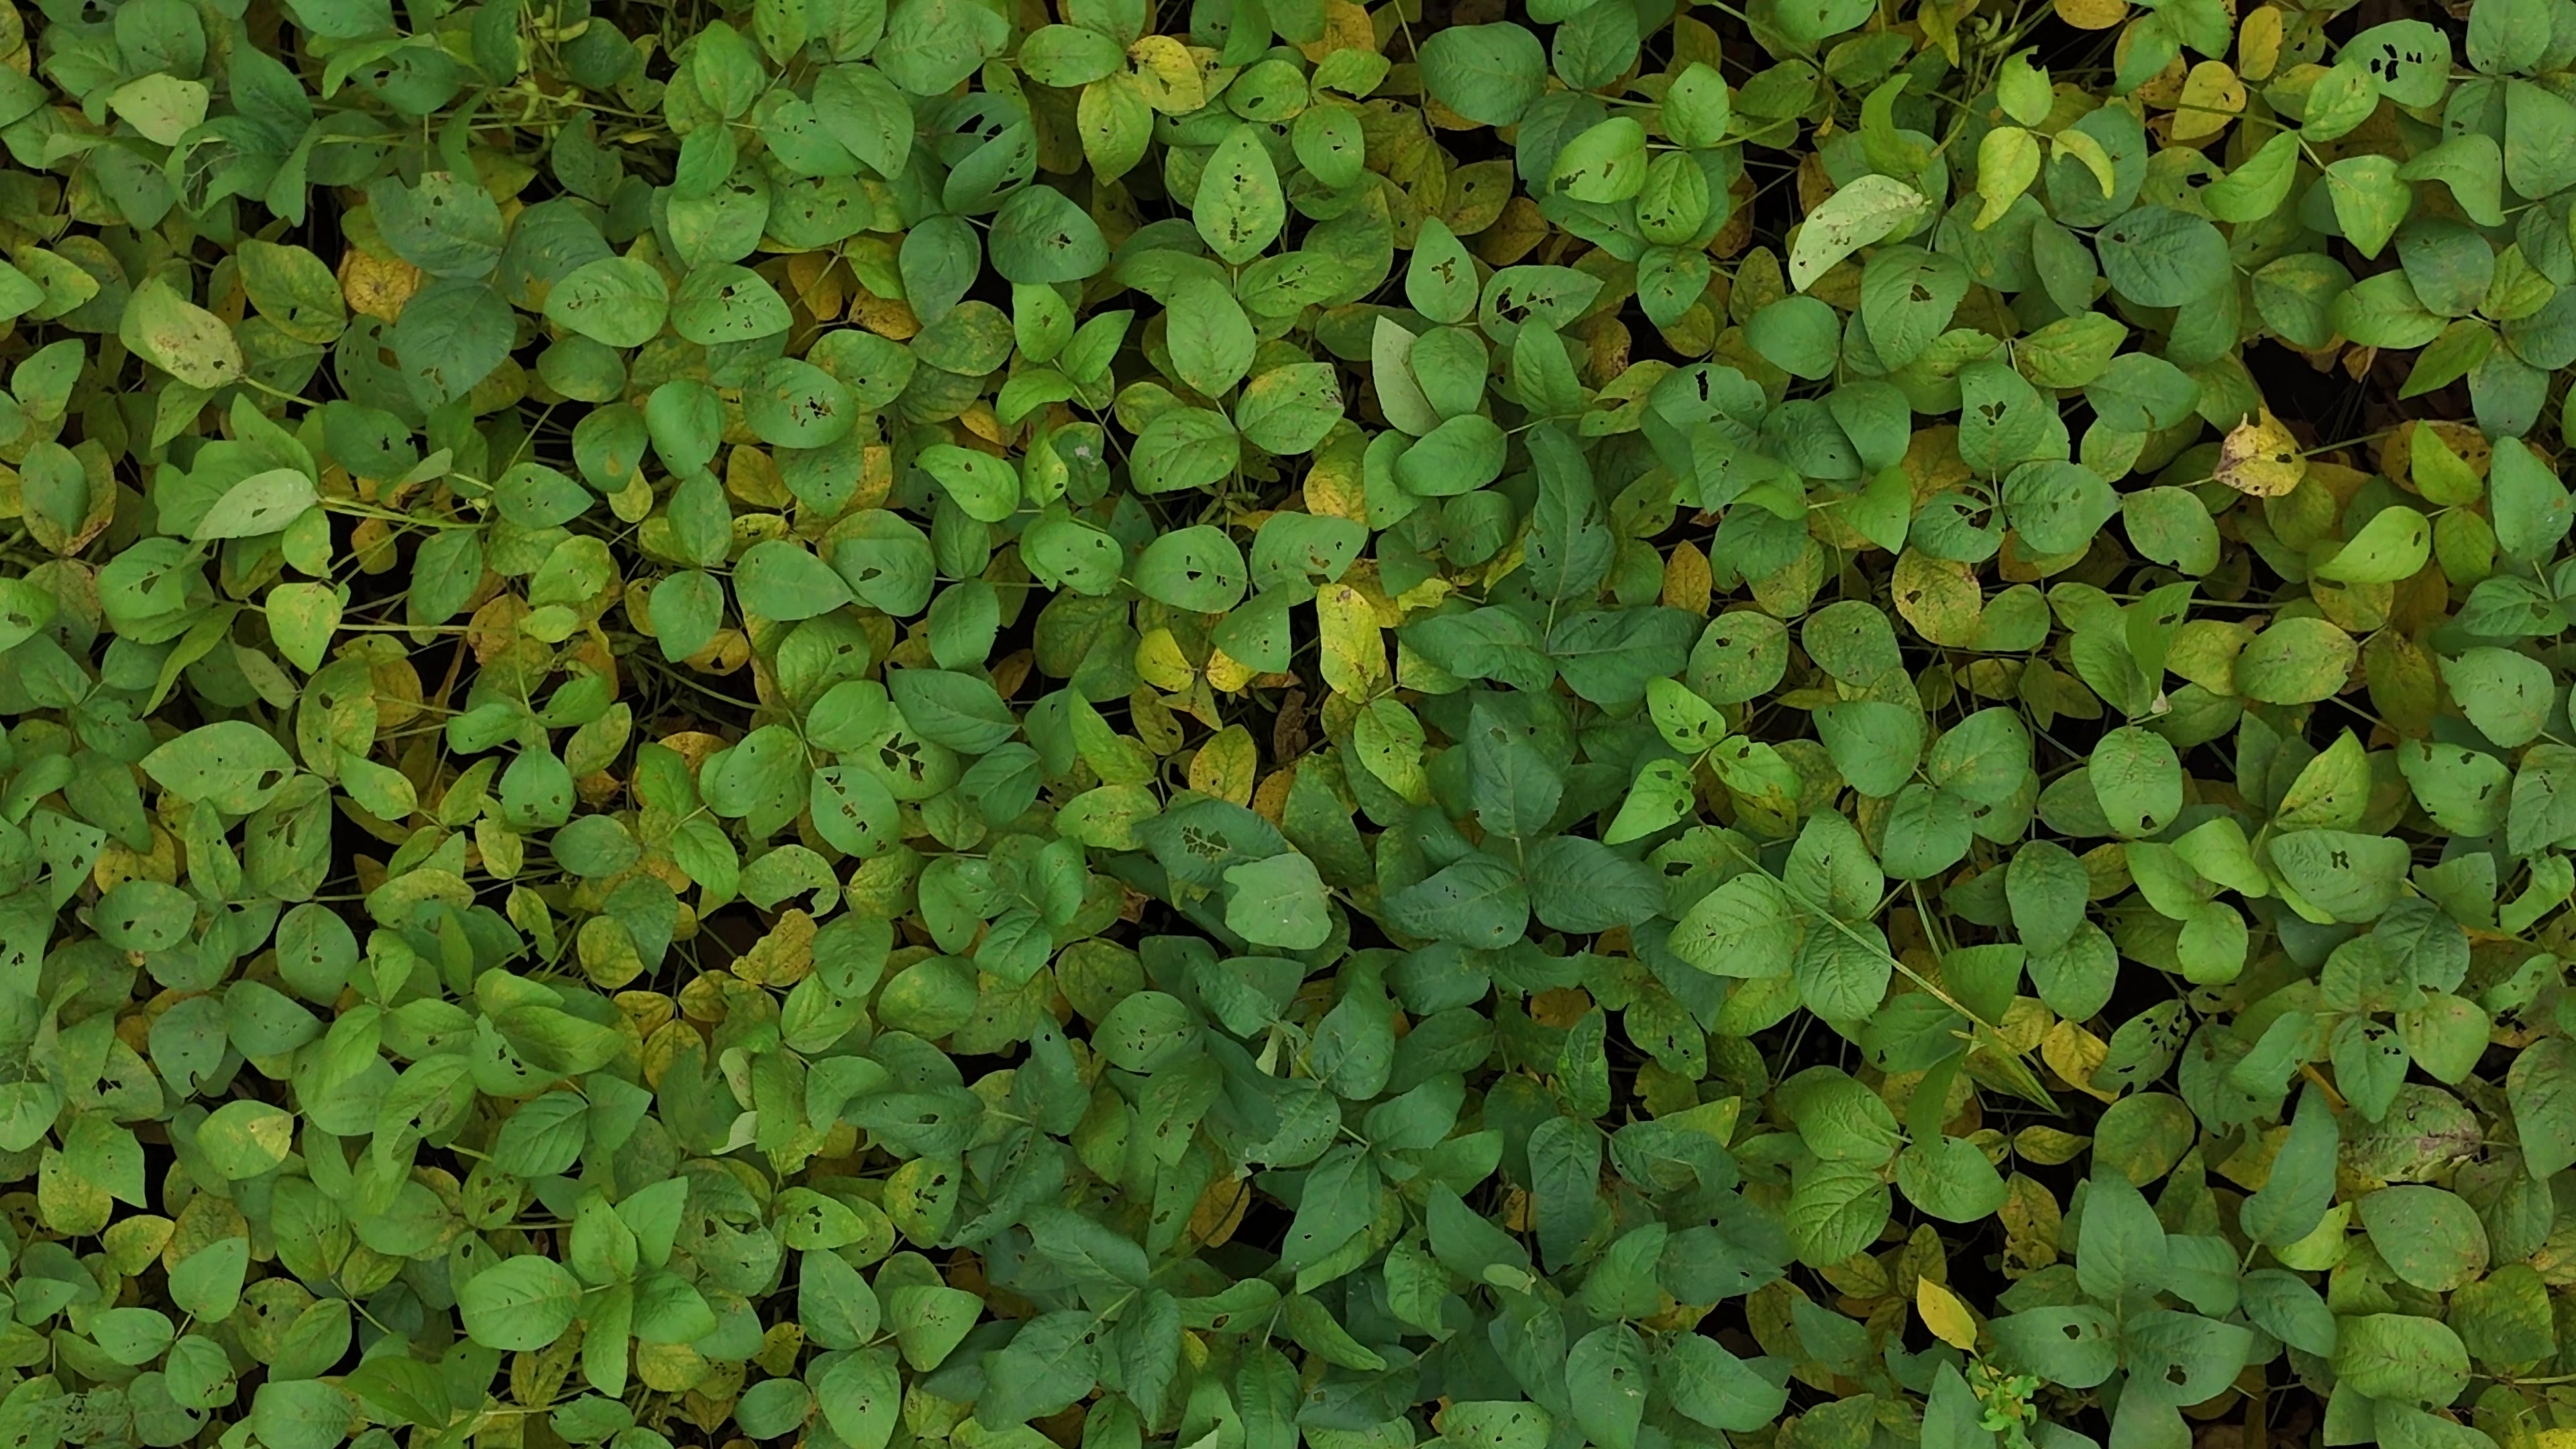
Label: Mosaic